Heinrich Hofmann (composer)

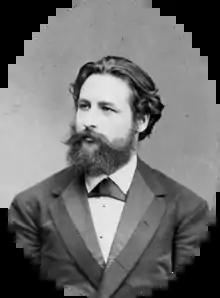
Heinrich Hofmann

Heinrich Karl Johann Hofmann (13 January 1842, Berlin – 16 July 1902, Groß-Tabarz, present-day Thuringia) was a German composer and pianist. He was a pupil of Theodor Kullak, Eduard Grell, Siegfried Dehn and Richard Wüerst. His "Frithjof Symphony" (1874), a musical realization of the legend Friðþjófs saga hins frœkna, was one of the most frequently performed orchestral works in Germany during the late 19th century. In addition to orchestral music, he also wrote several operas, some lieder, choral music, and works for solo piano. After his death, his music fell largely into obscurity. He was not a very famous composer in his time. Hofmann lived during the late 19th century, around near the 20th century.